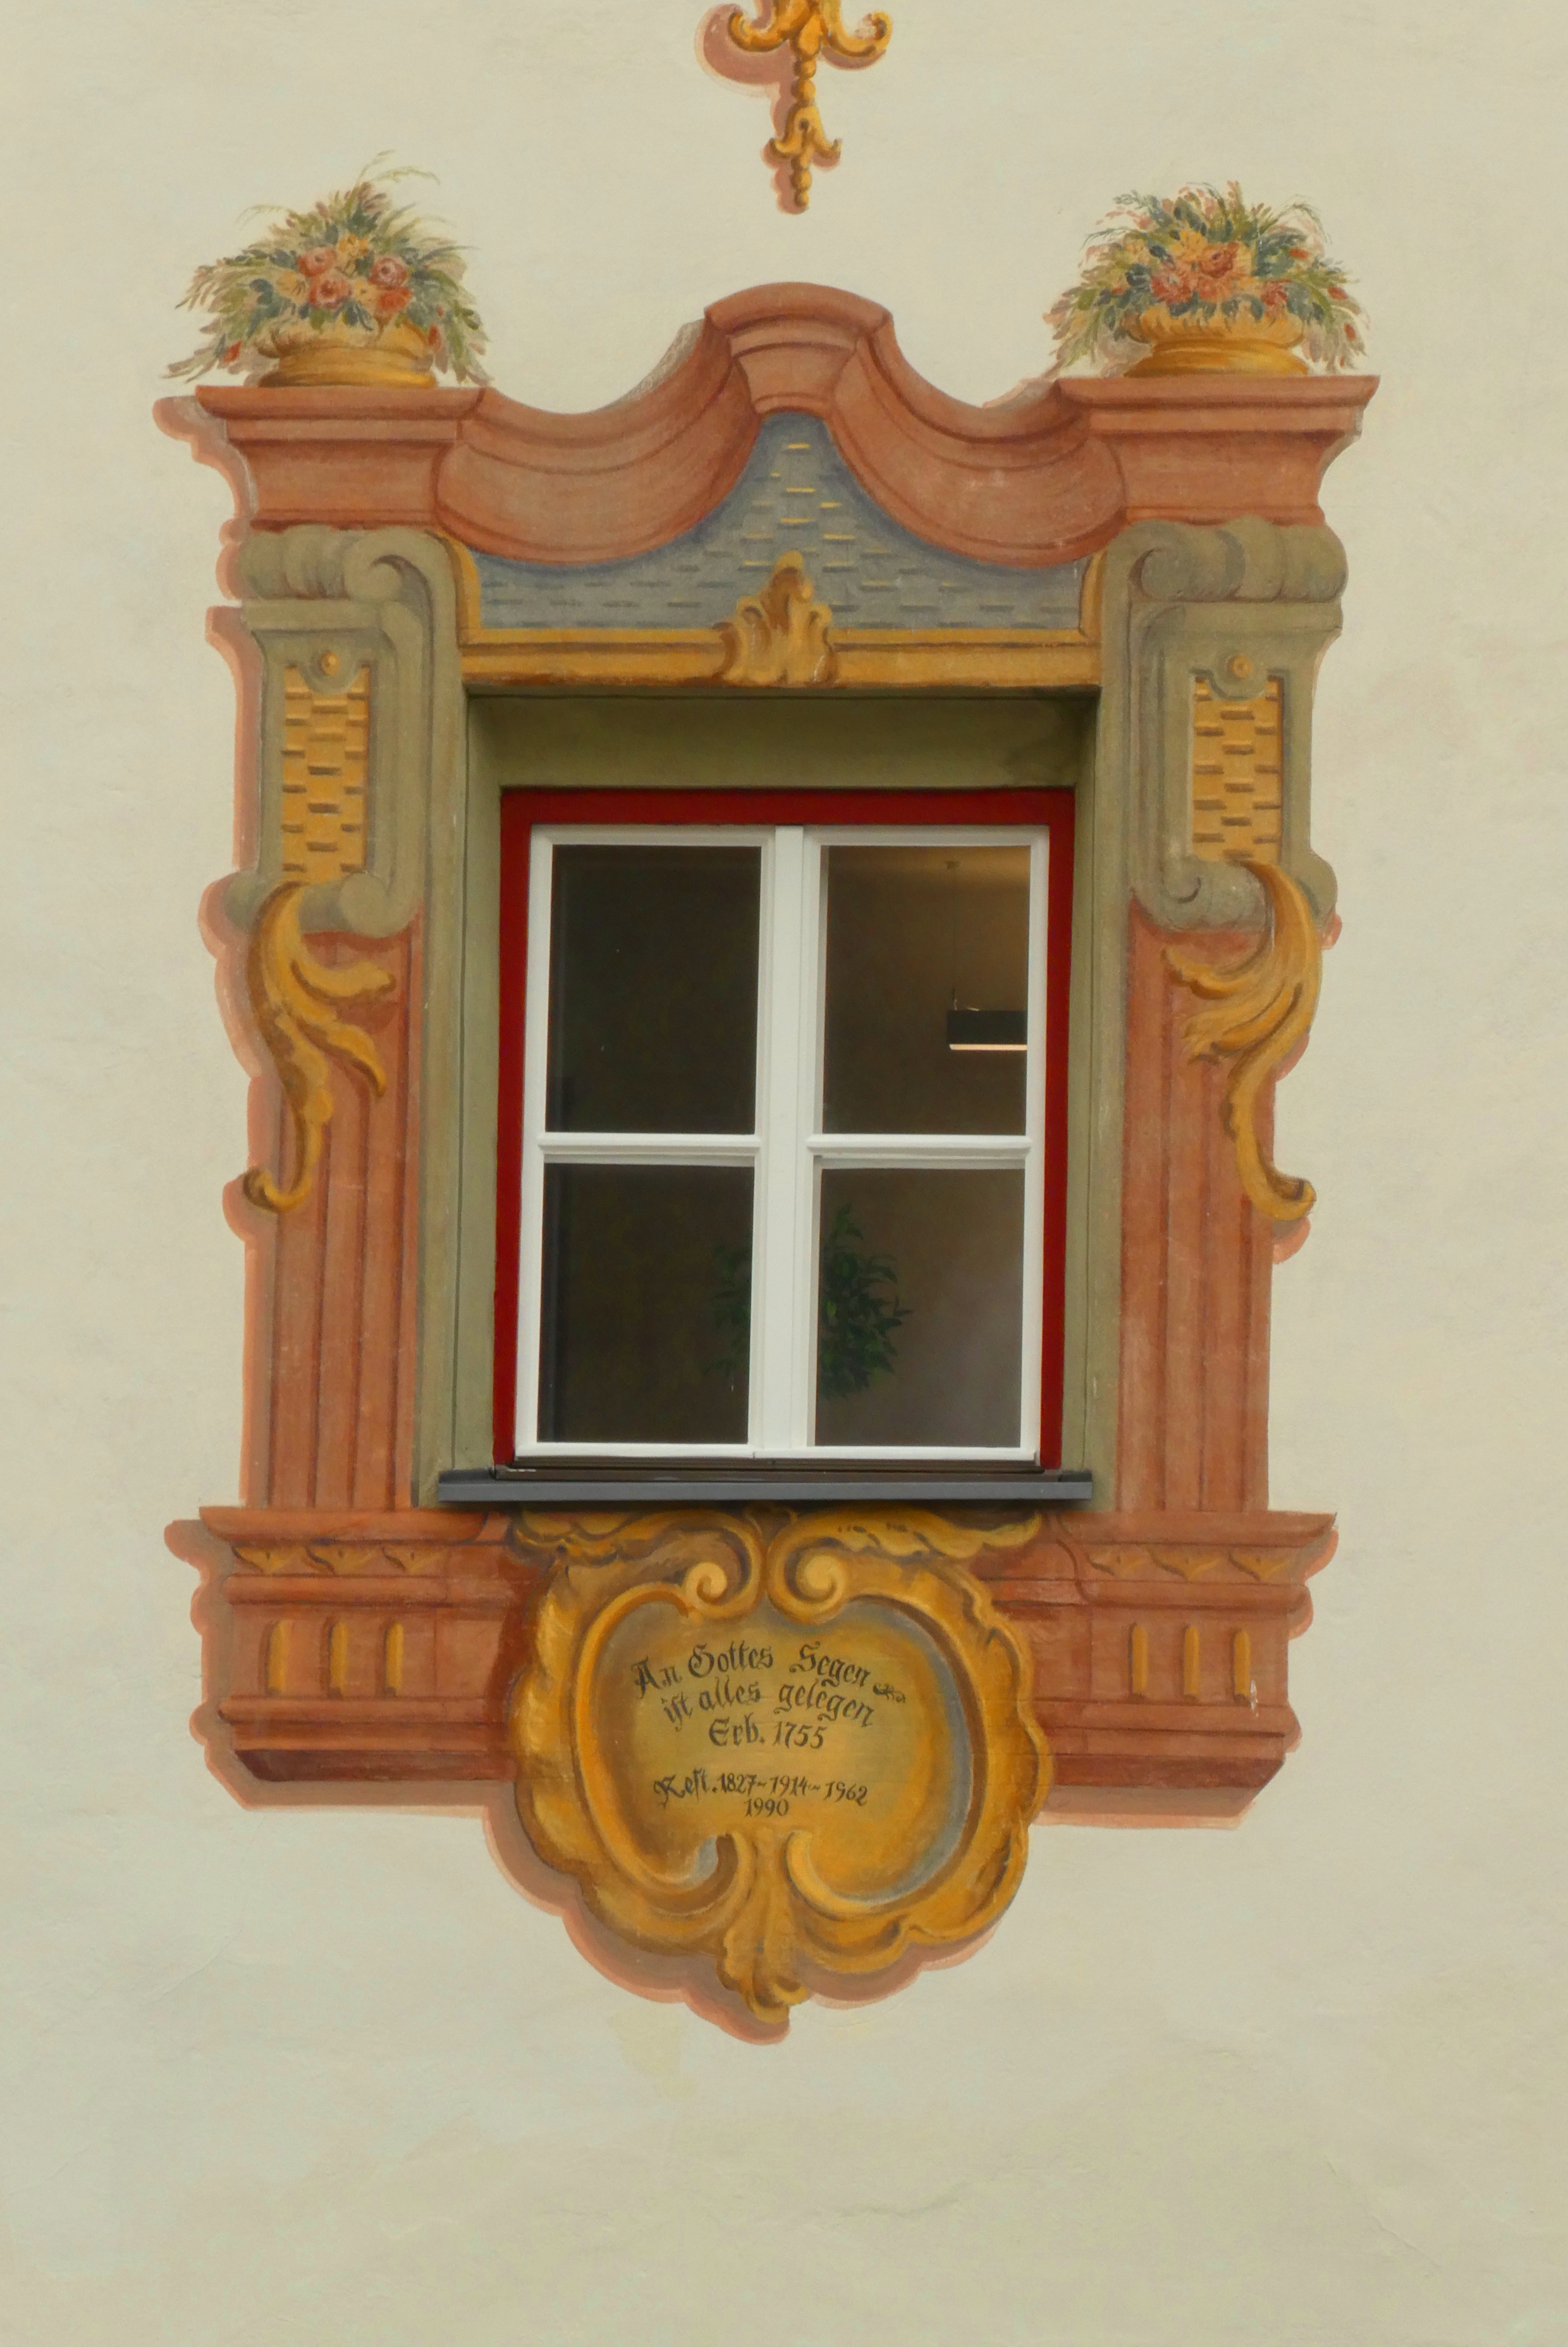
window, painting, architecture, austria, wall, facade, carving, furniture, wood, house, molding, building, antique